Belle Davis

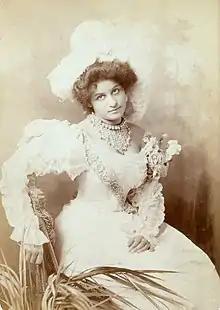
Belle Davis

Belle Davis (April 28, 1874 – in or after 1938) was an American choreographer, dancer and singer who became famous in the United Kingdom prior to World War I. She was in a group called the "Octoroons" in America and moved to Great Britain in 1902, where she toured accompanied by young African American boys. She has been said to be the first black woman to make a recording.